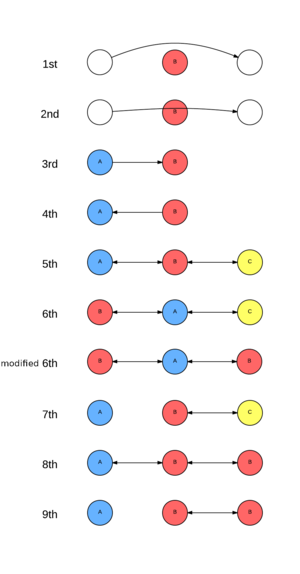
Les Libertés aériennes sont un ensemble de règles et de droits octroyés par des pays aux compagnies commerciales aériennes locales ou étrangères sur ce qu'elles peuvent faire lors du survol de l'espace aérien. Ces règles ont été formulées à la suite de désaccords sur l'étendue de la libéralisation de l'aviation dans la Convention relative à l'Aviation Civile Internationale de 1944, connue comme la Convention de Chicago.